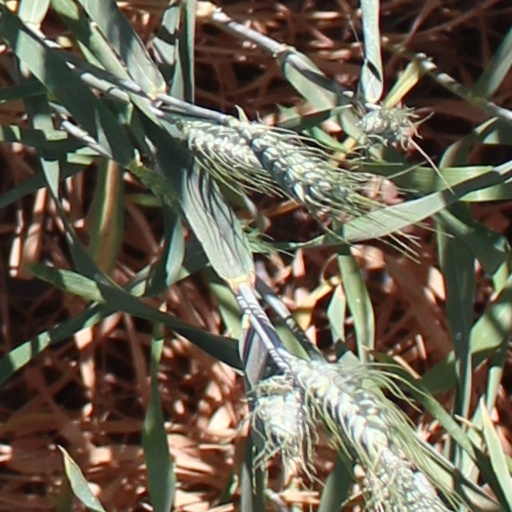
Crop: wheat